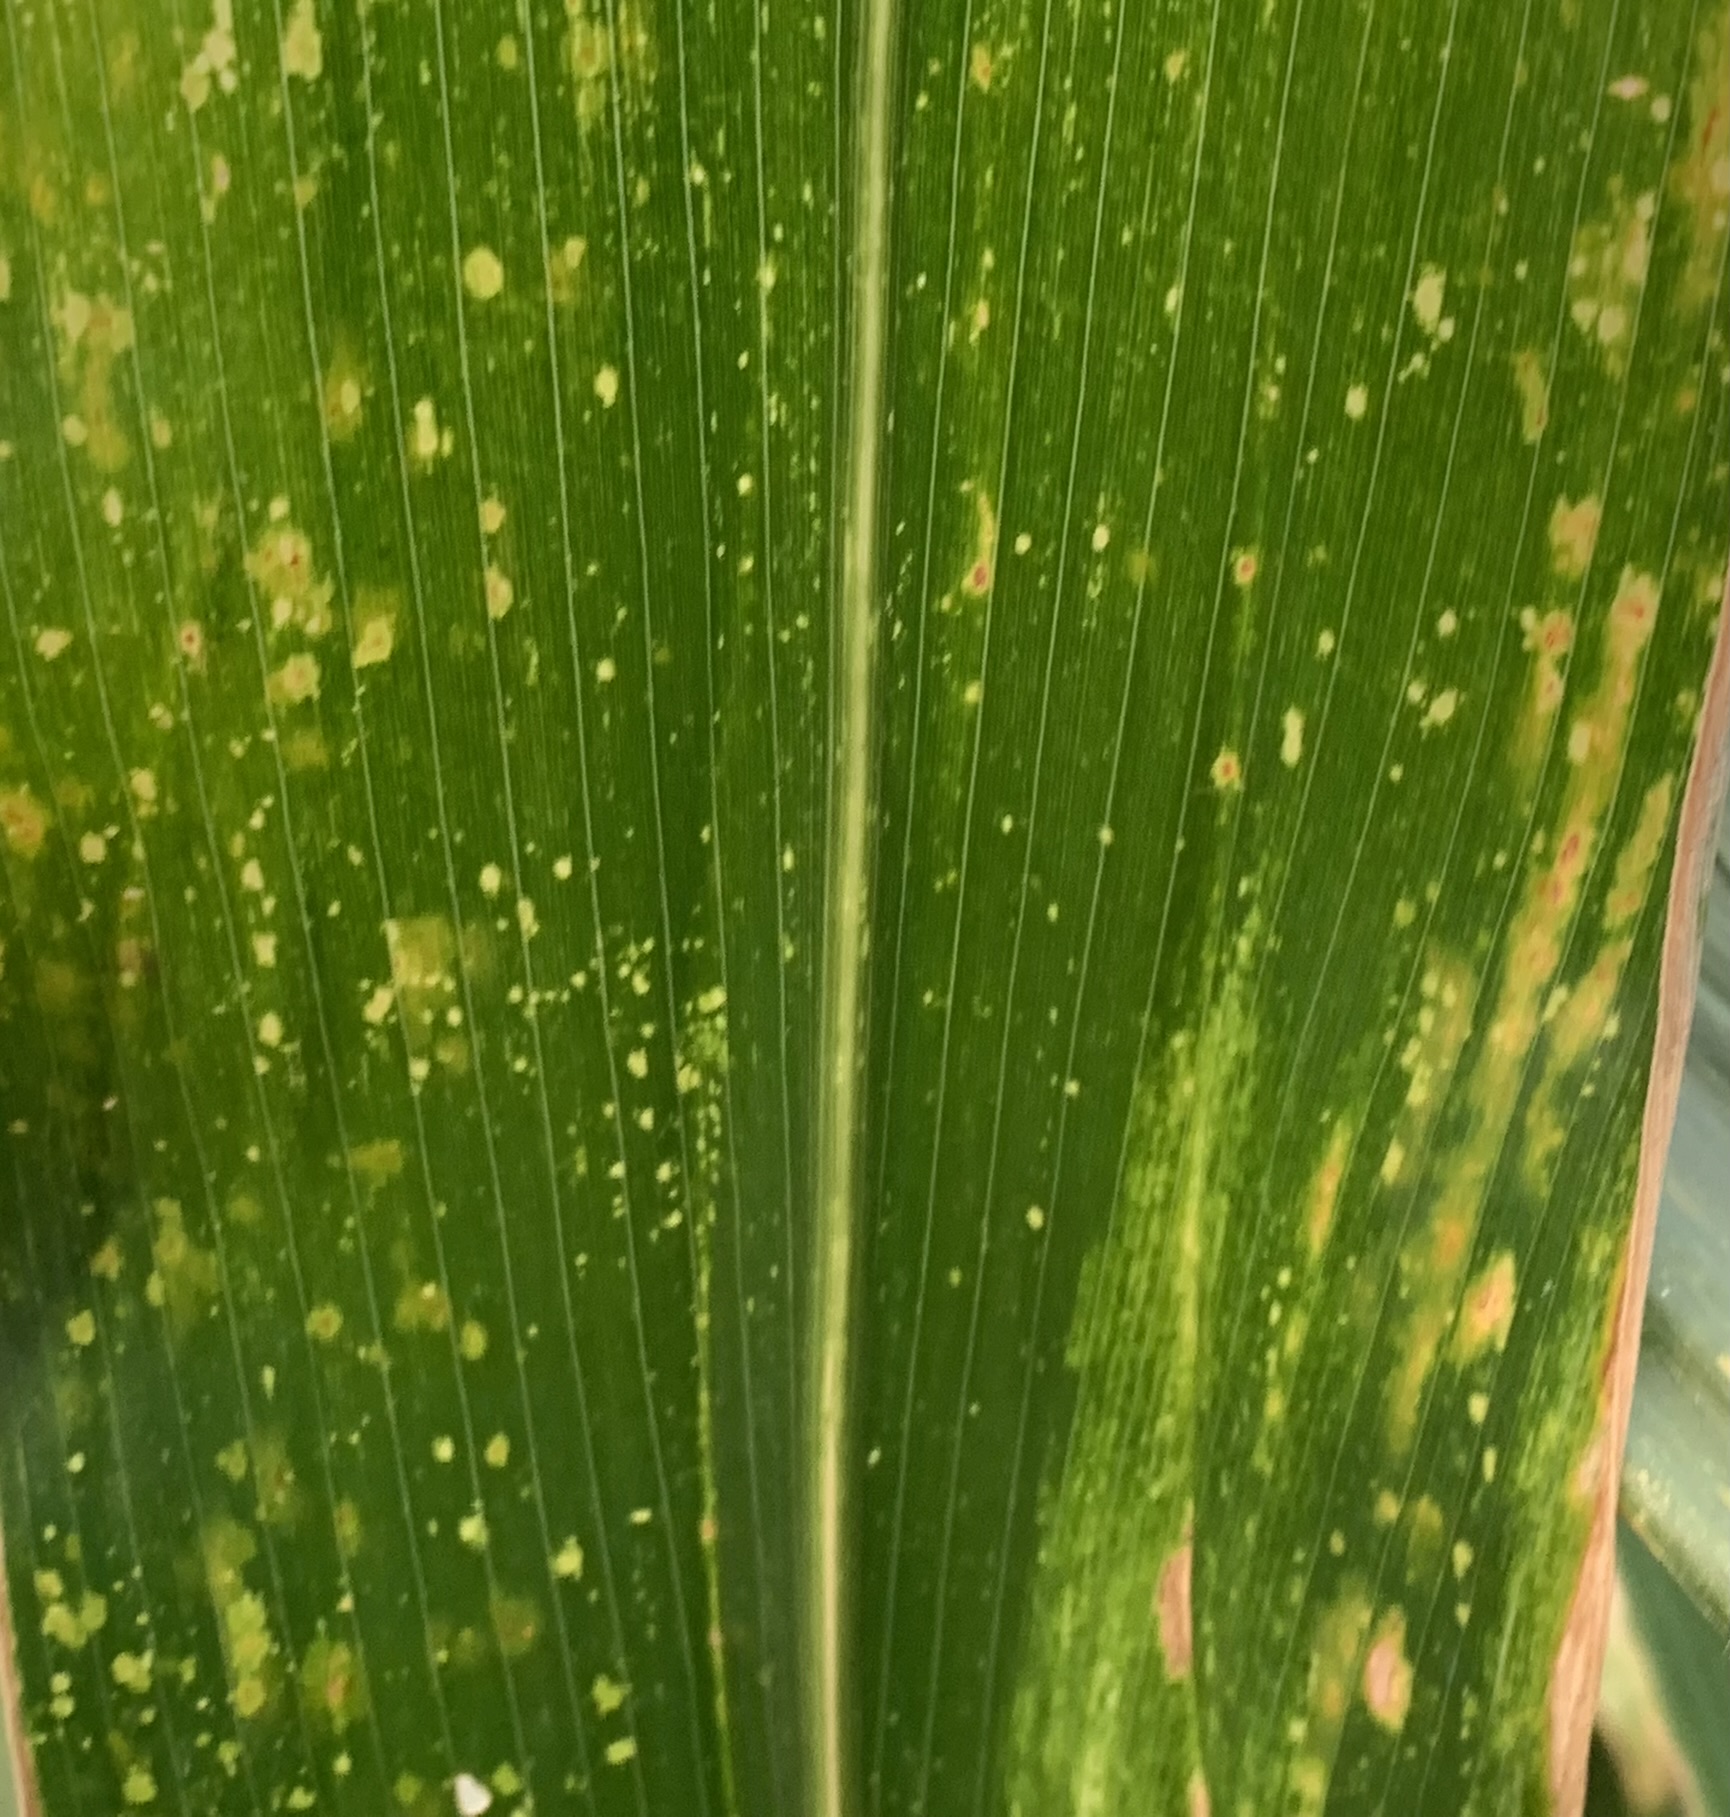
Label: MLN